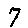
Label: 7